More popular than Jesus

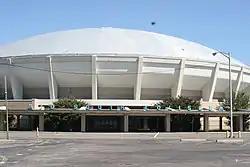
An audience member set off a firework on stage during the Beatles' performance at Mid-South Coliseum in Memphis on 19 August.

The tour was initially marred by protests and disturbances, and an undercurrent of tension. On 13 August, when the band played in Detroit, images were published of South Carolina Ku Klux Klan members "crucifying" a Beatles record on a large wooden cross, which they then ceremoniously burned. That night, the Texas radio station KLUE held a large Beatles bonfire, only for a lightning bolt to strike its transmission tower the following day and send the station temporarily off-air. The Beatles received telephone threats, and the Ku Klux Klan picketed Beatles concerts in Washington, D.C., and Memphis, Tennessee. The latter was the tour's only stop in the Deep South and was expected to be a flashpoint for the controversy. Two concerts took place there at the Mid-South Coliseum on 19 August, although the city council had voted to cancel them rather than have "municipal facilities be used as a forum to ridicule anyone's religion", adding that "the Beatles are not welcome in Memphis".